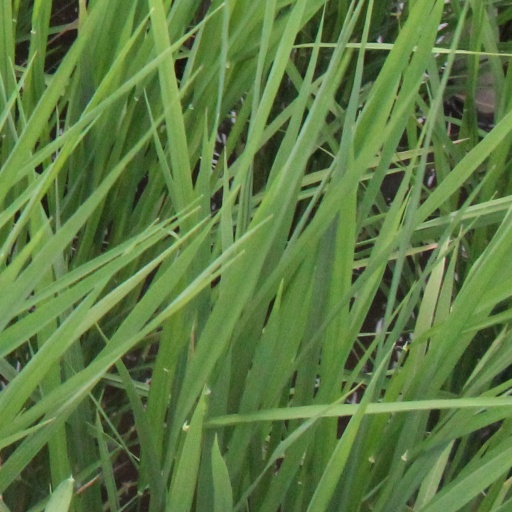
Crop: rice